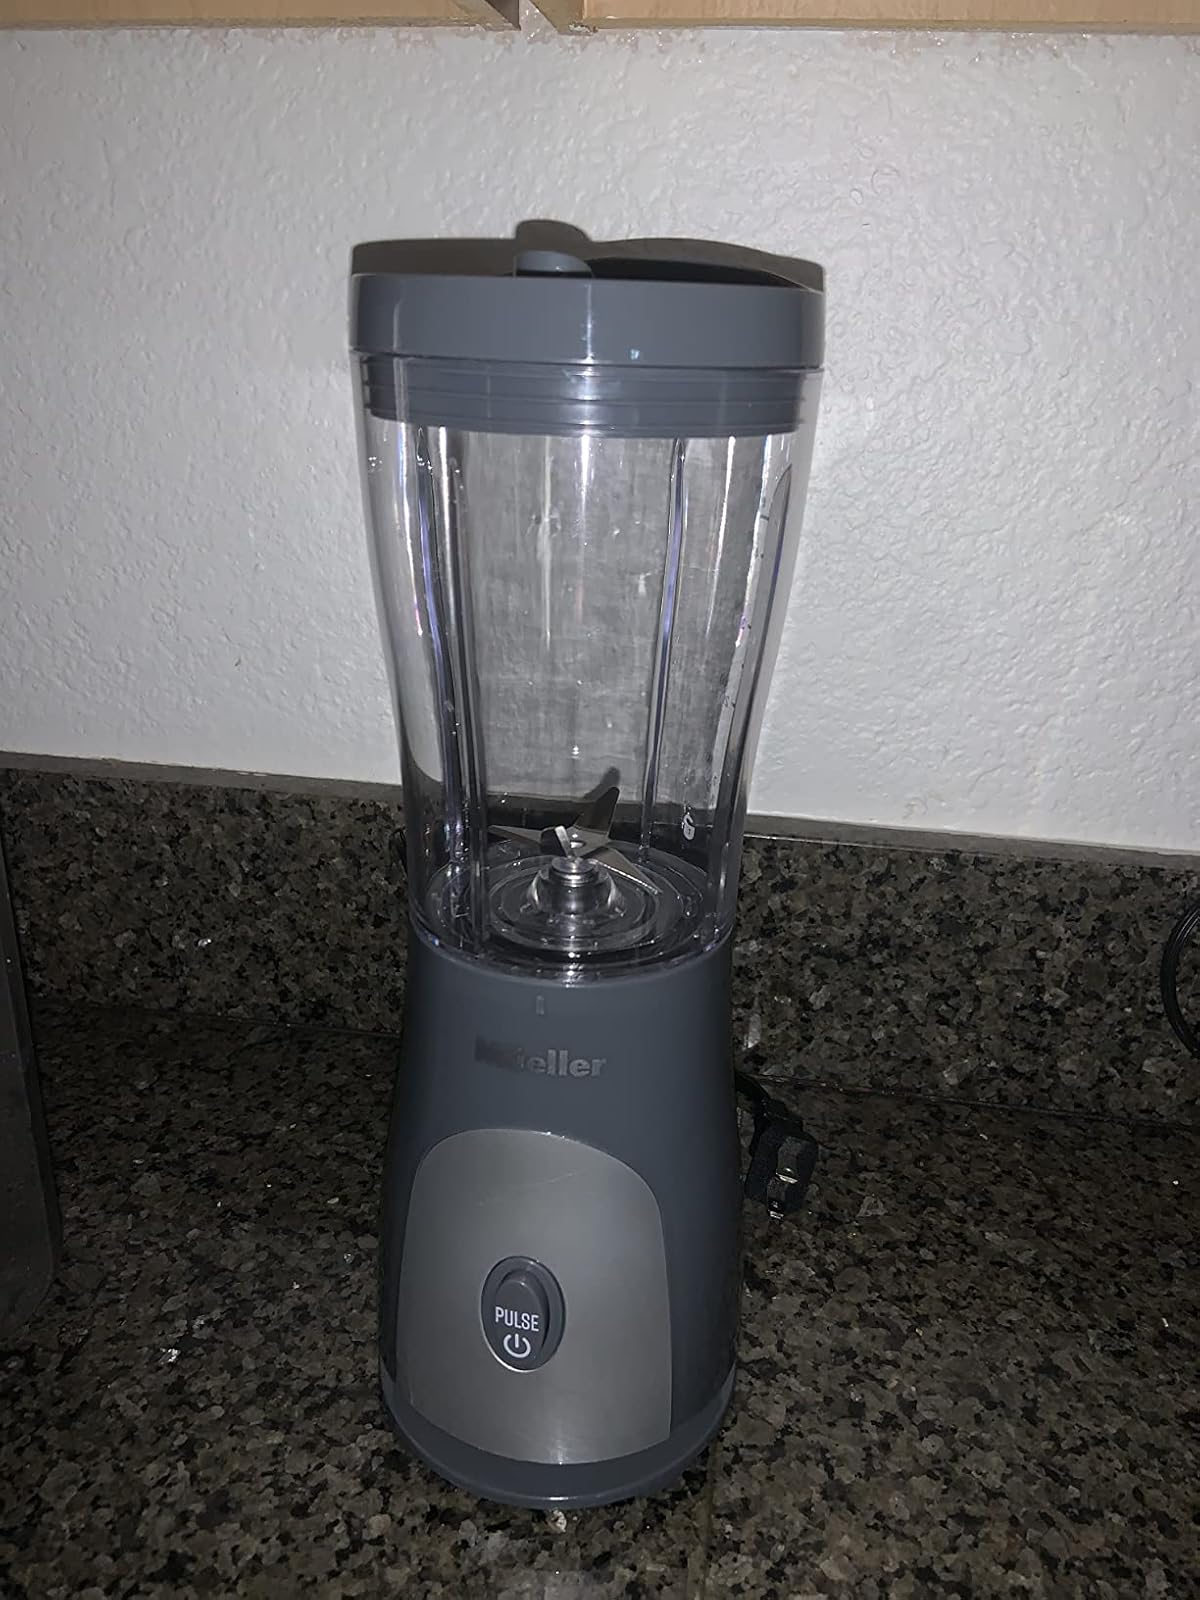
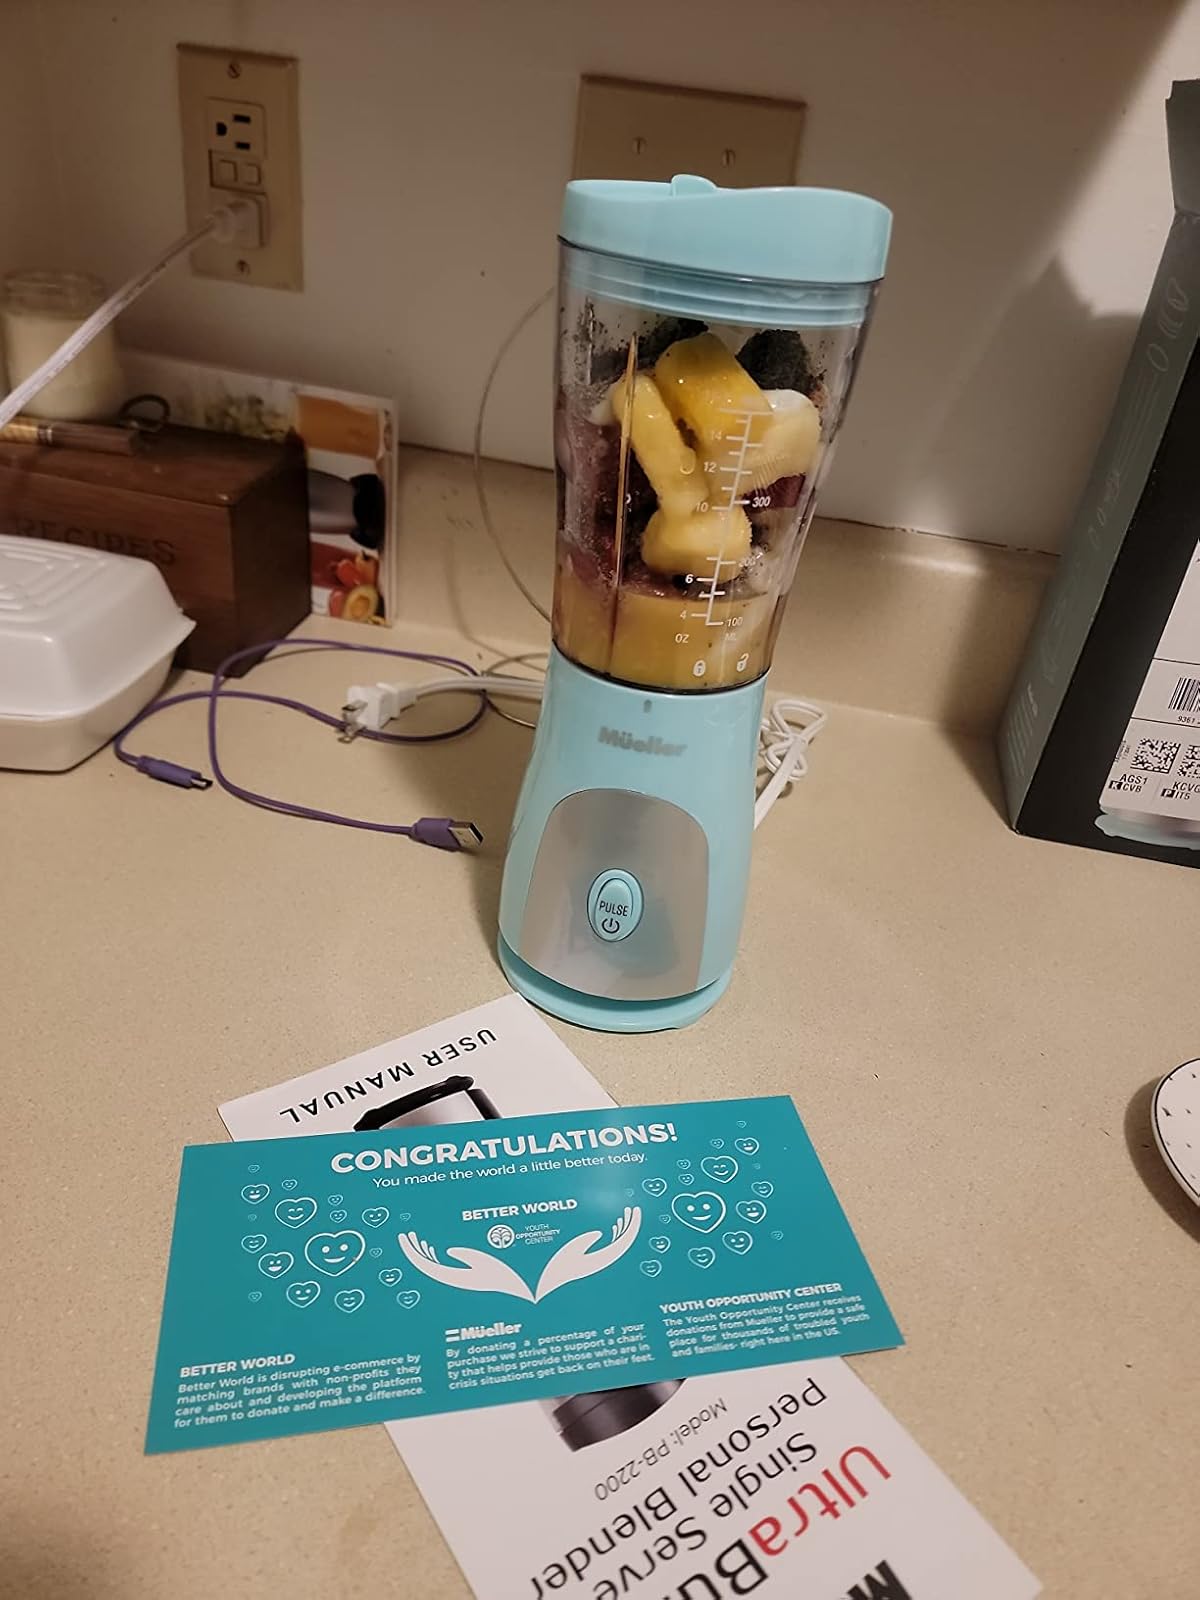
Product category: items_blender
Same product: no